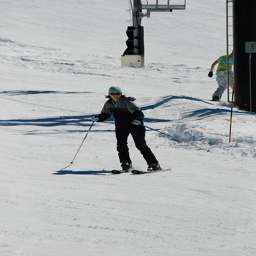
A woman is skiing down a snow covered hill.
A woman on skis rides down the hill.
A young lady is in her ski gear posing for the camera.
A person stands on snow while holding a pair of skis.
A woman in black and grey jacket skiing on a slope.